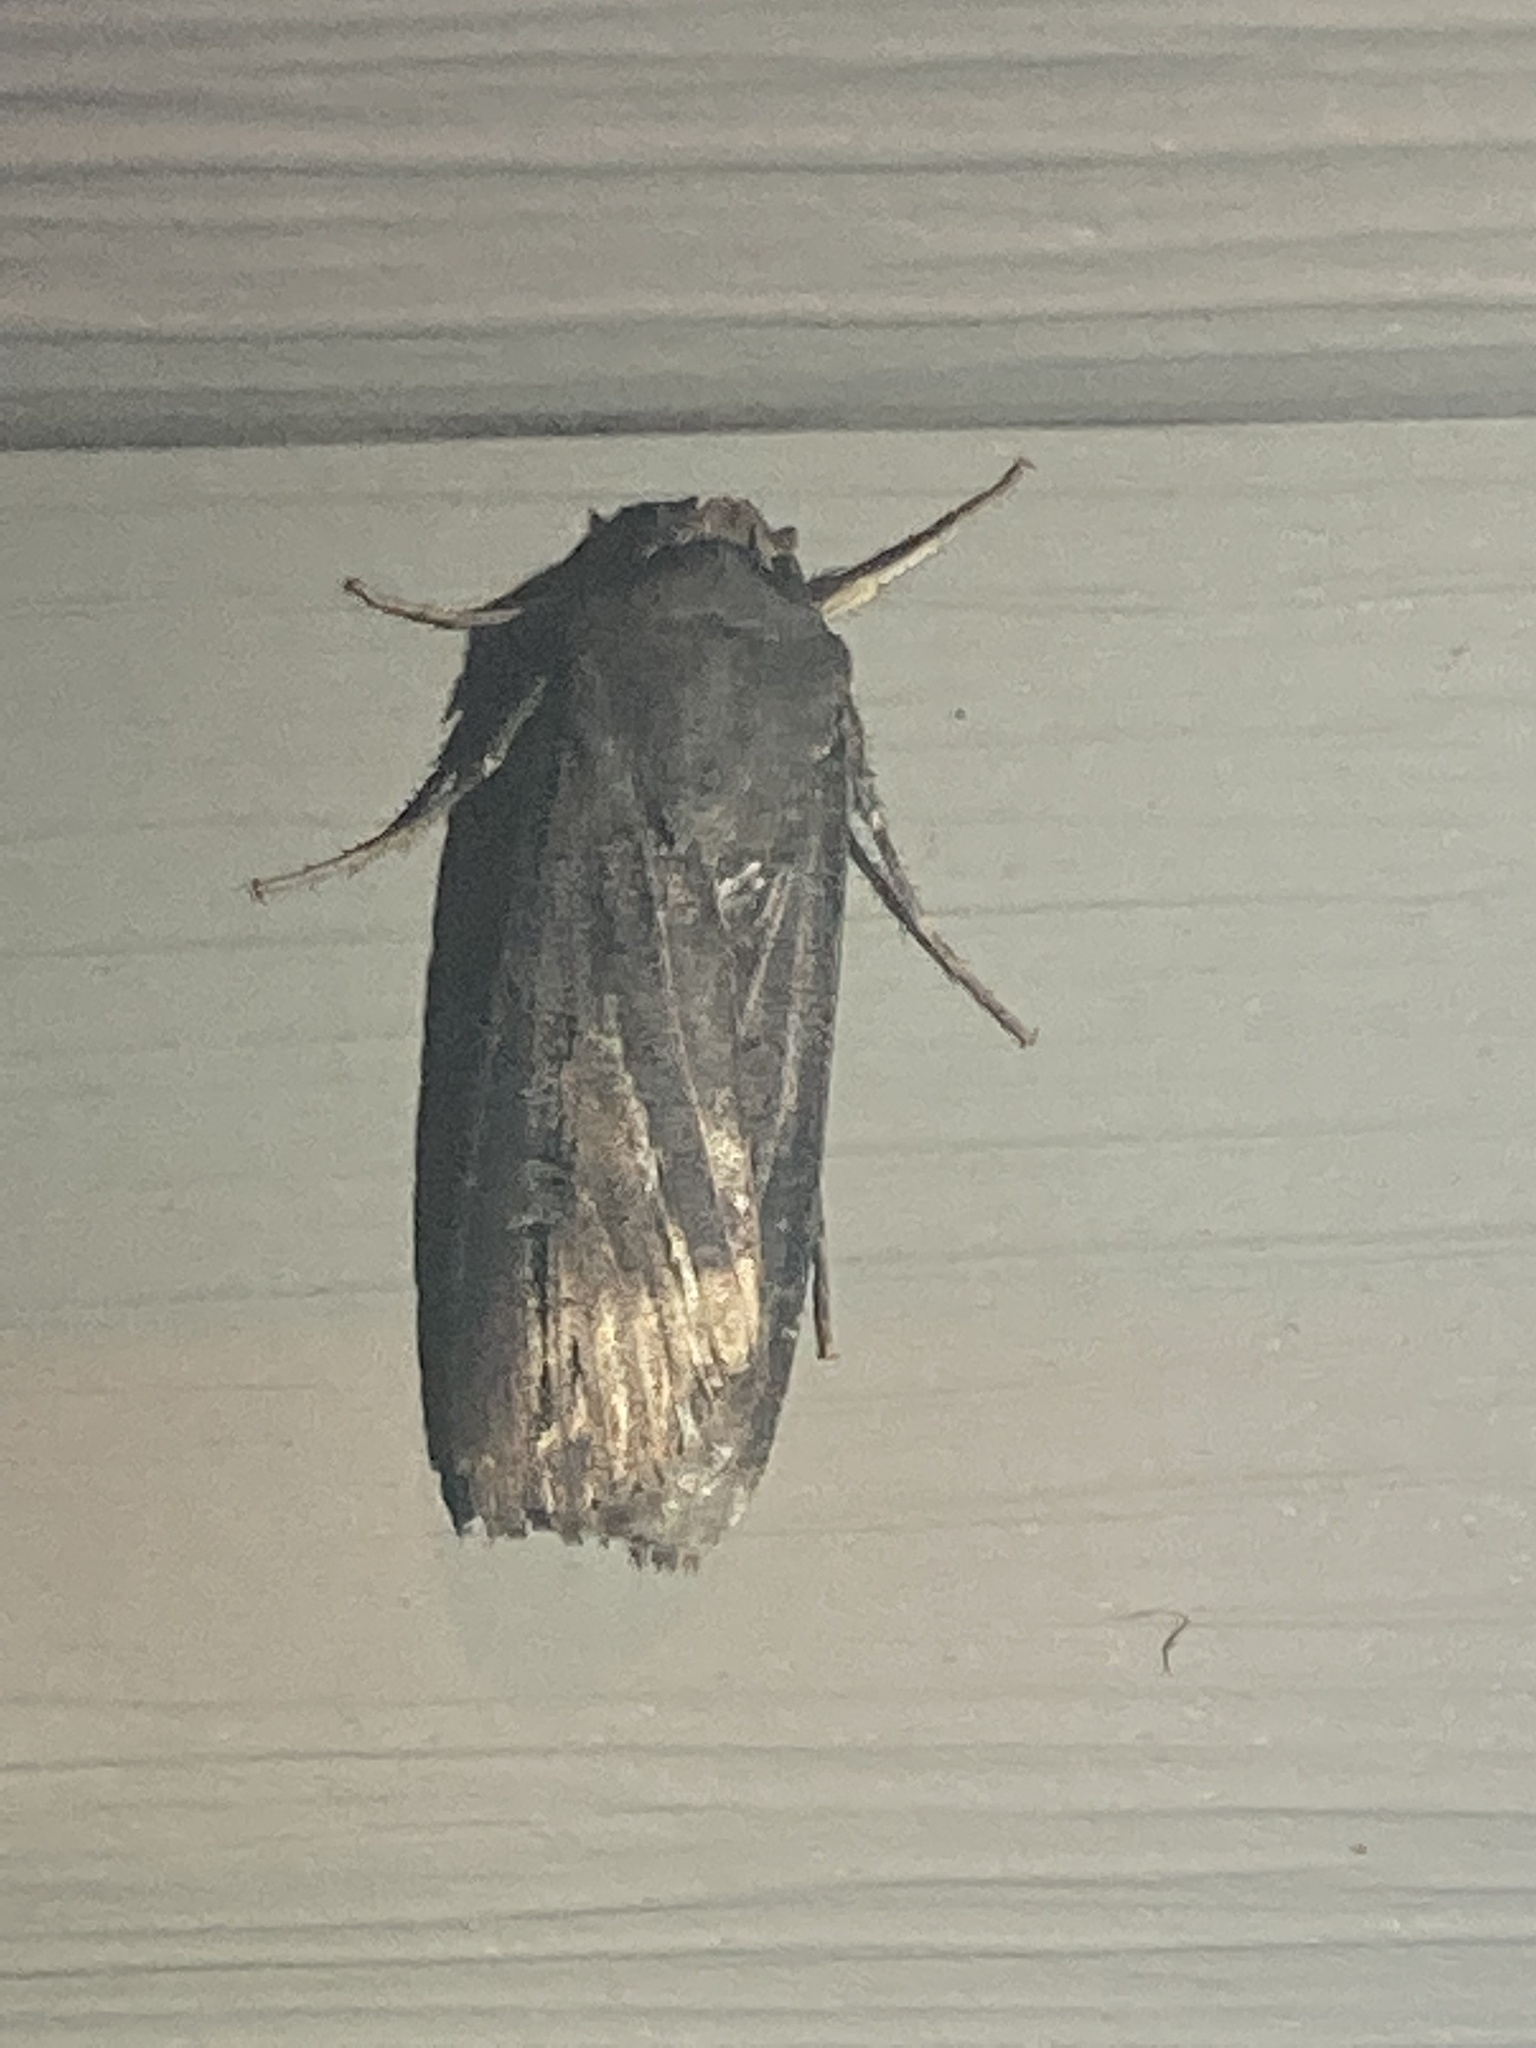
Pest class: cutworms